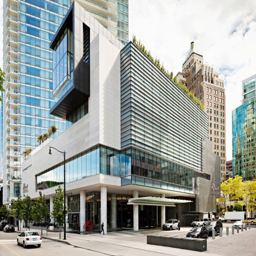
hotel is one of the most interesting architectural buildings .